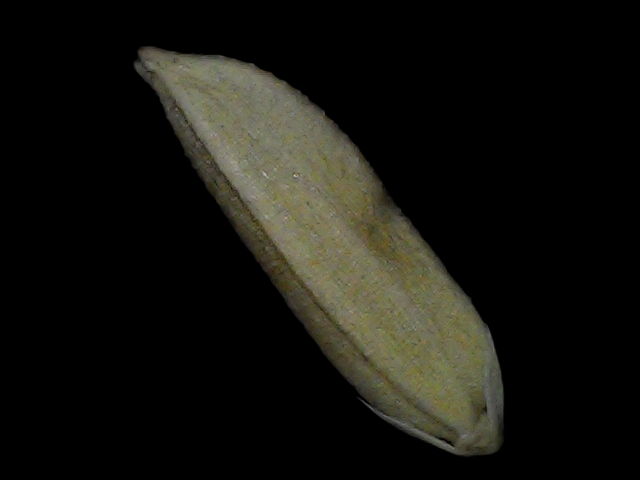
Rice variety: Bd87